Allauch

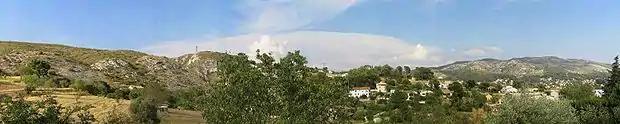
Panoramic View of Allauch

The Provence-Alpes-Côte d'Azur region has areas at risk of seismic activity, particularly in the Nice and Aix-en-Provence areas, but for Allauch the risks are negligible.